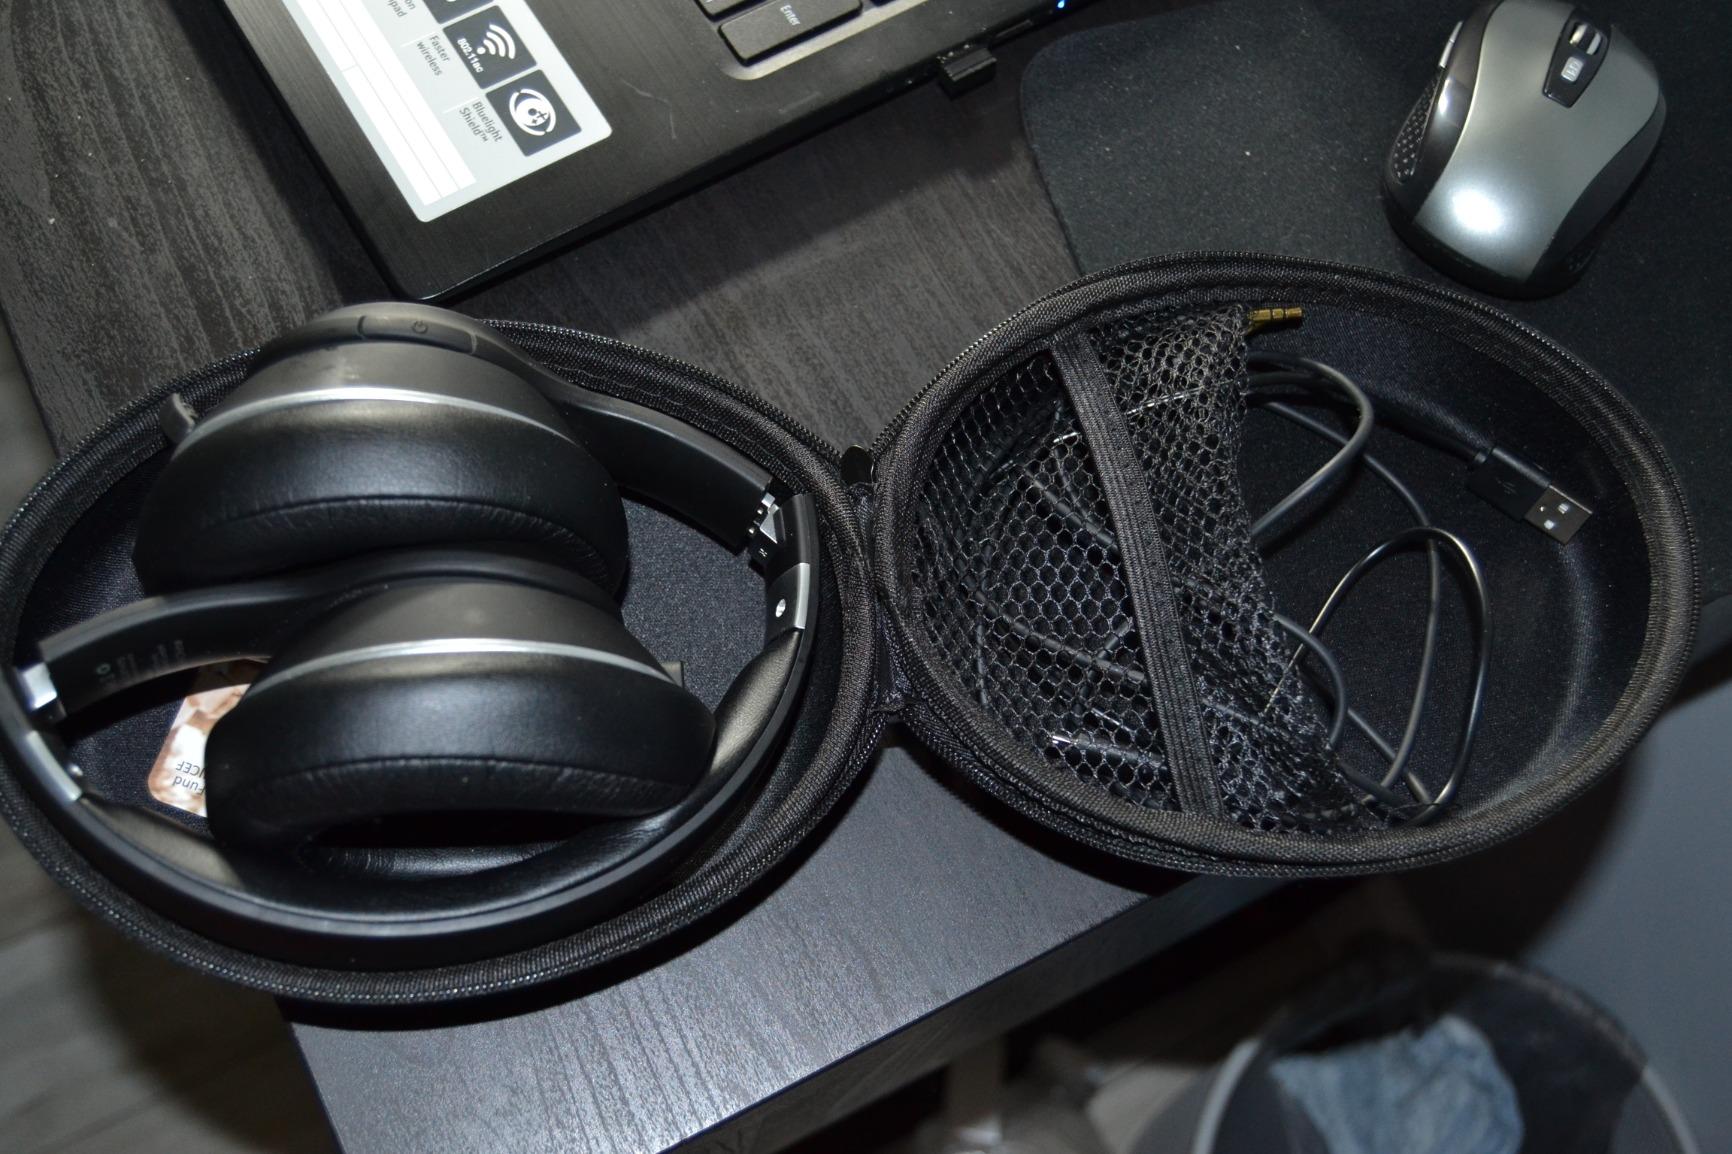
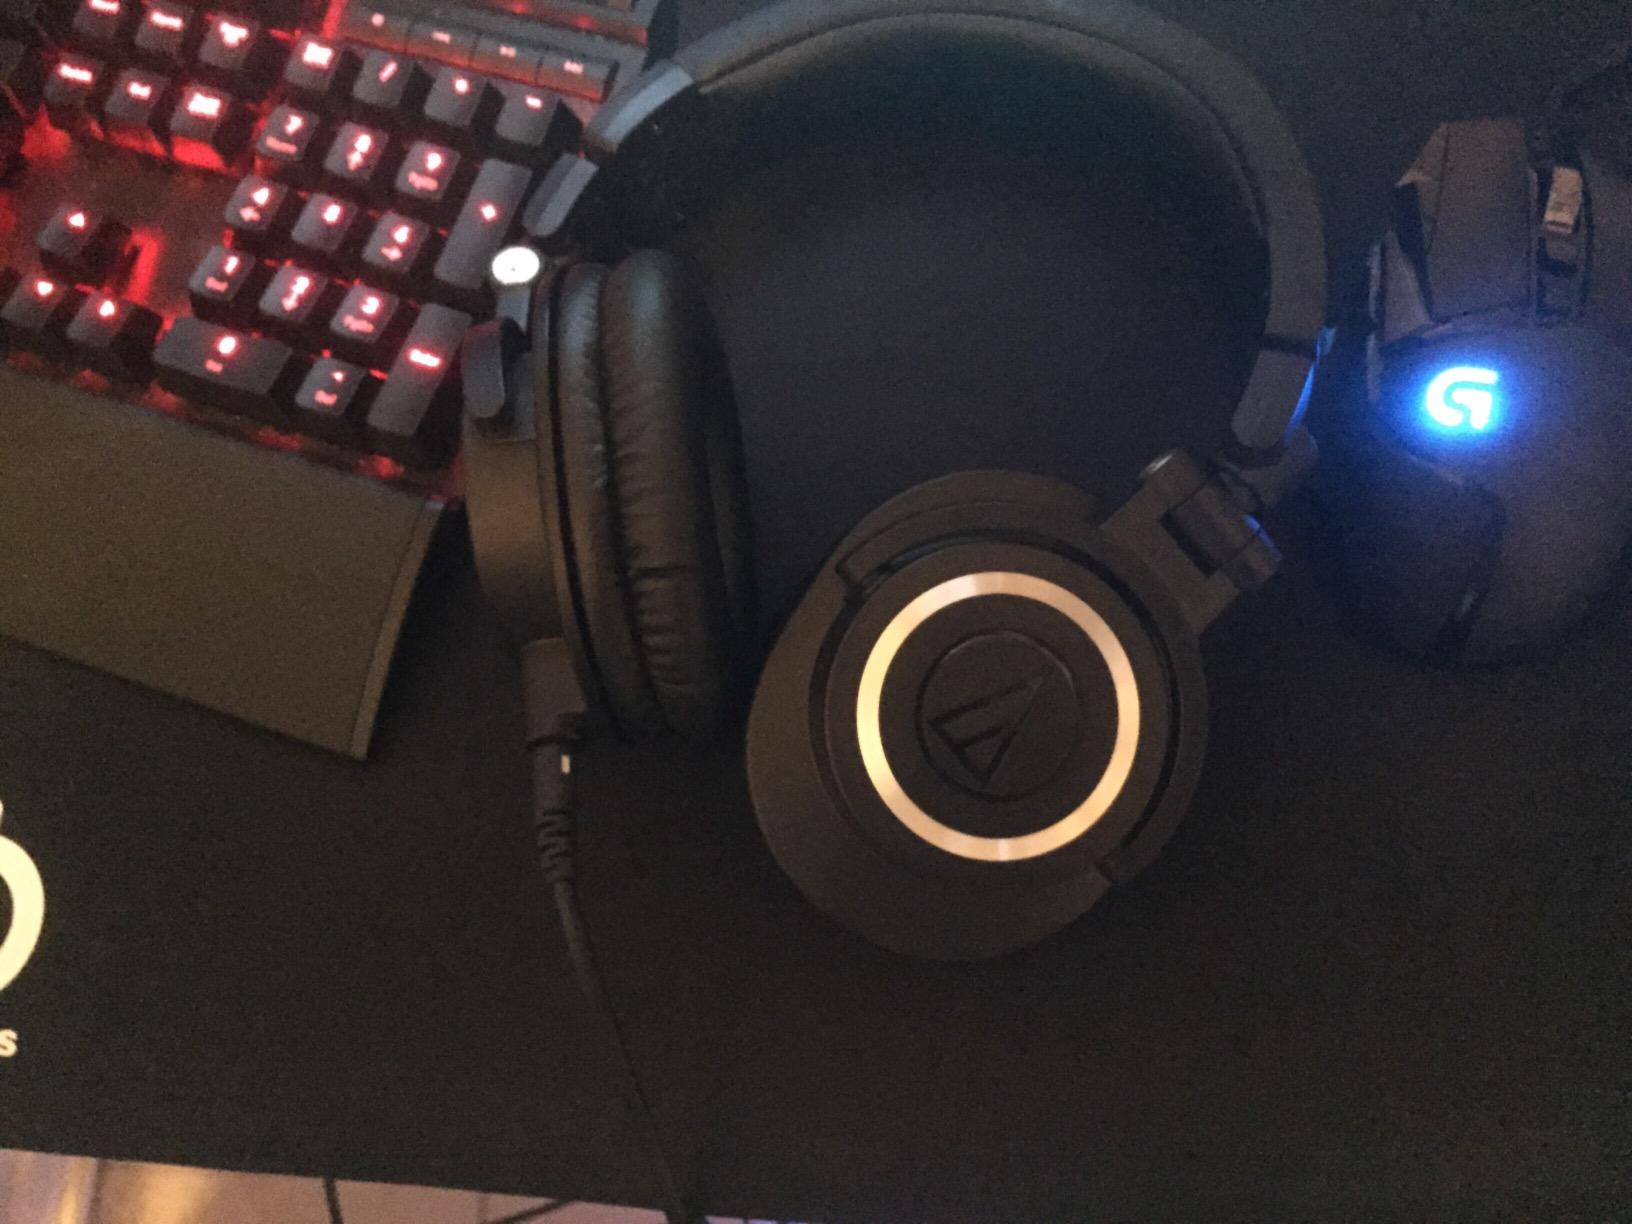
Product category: headphones
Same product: no